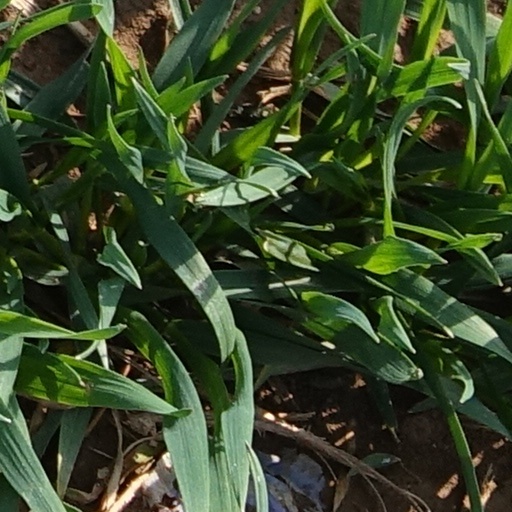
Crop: wheat